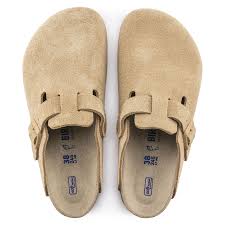
Label: Clog